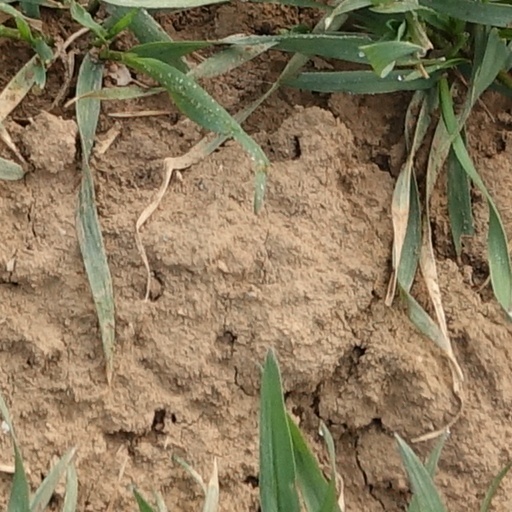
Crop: wheat